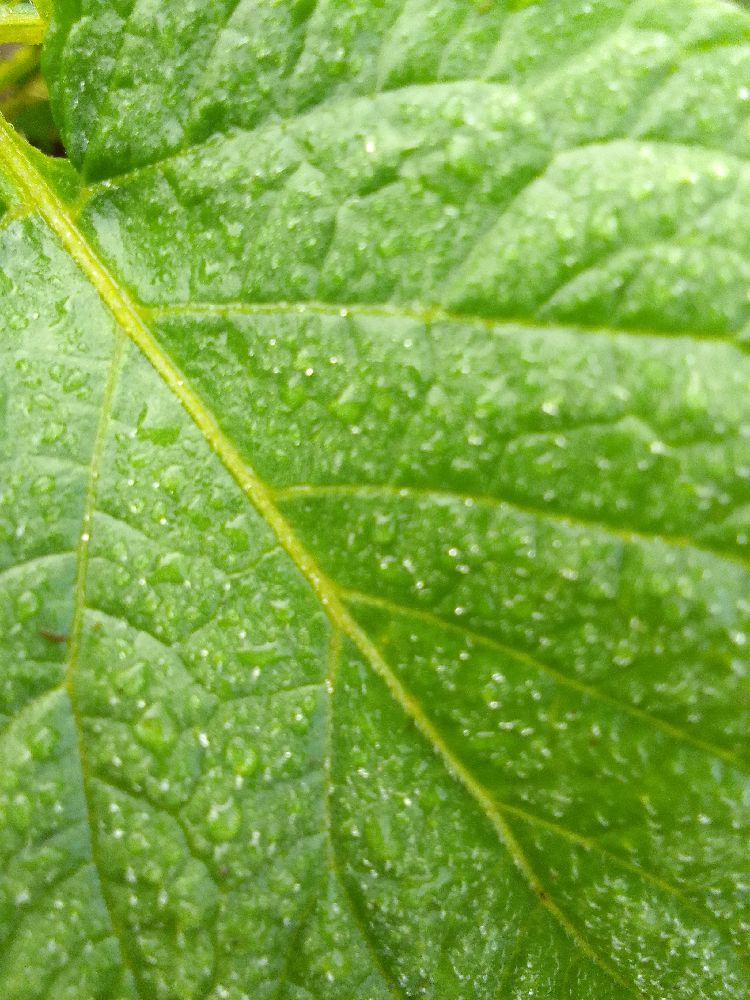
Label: Healthy